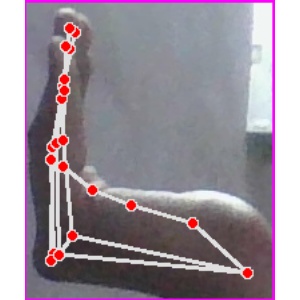
अक्षर: स